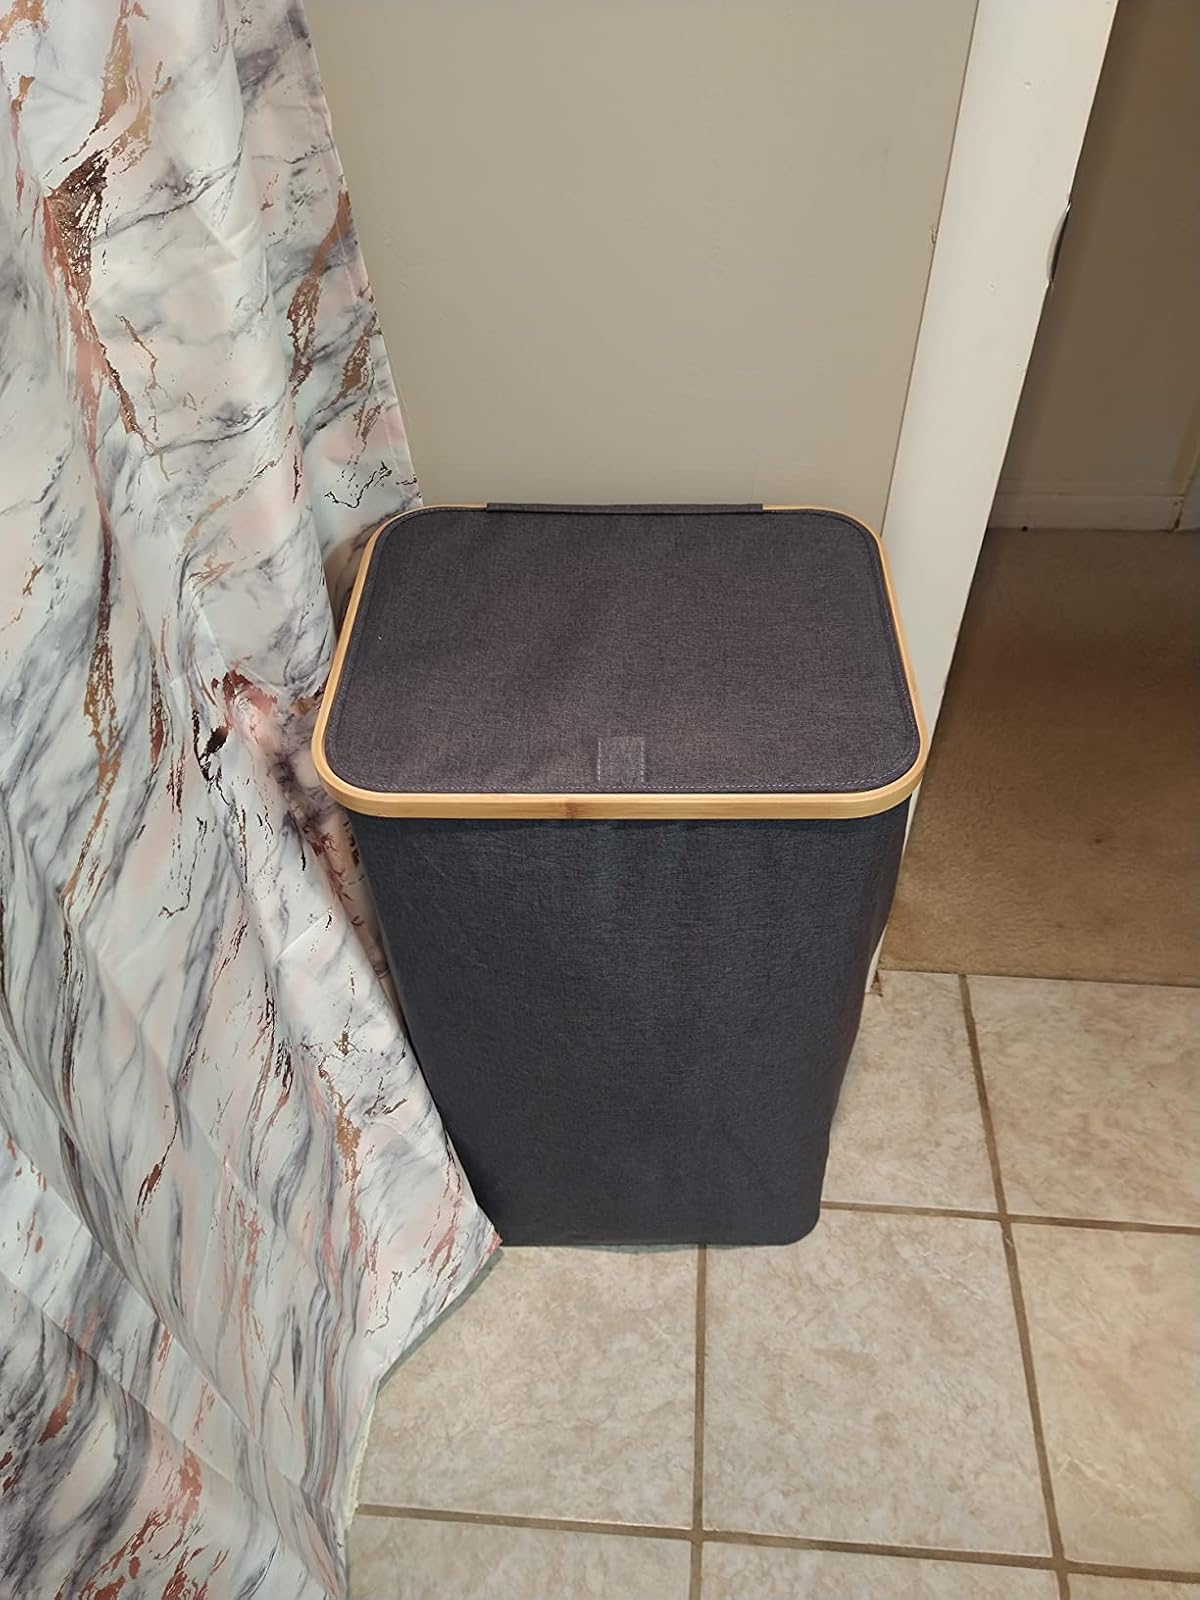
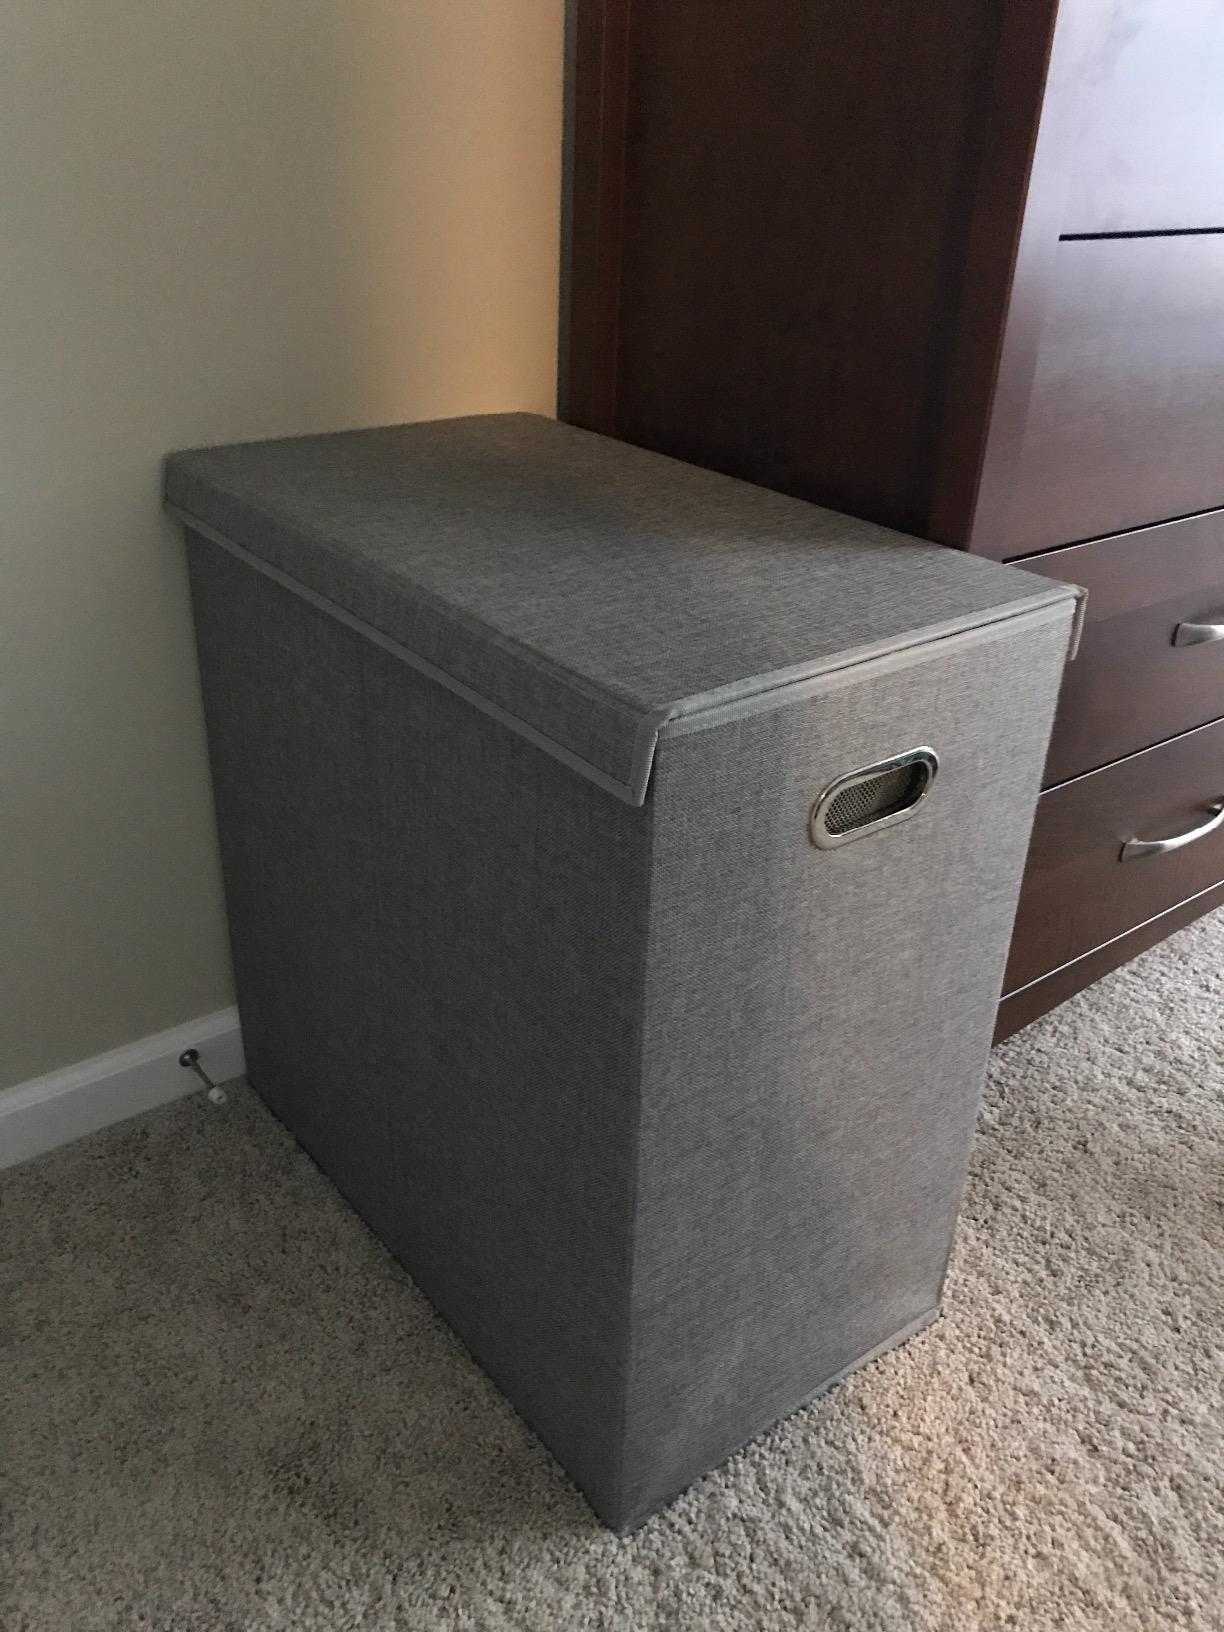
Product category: items_hamper
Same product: no